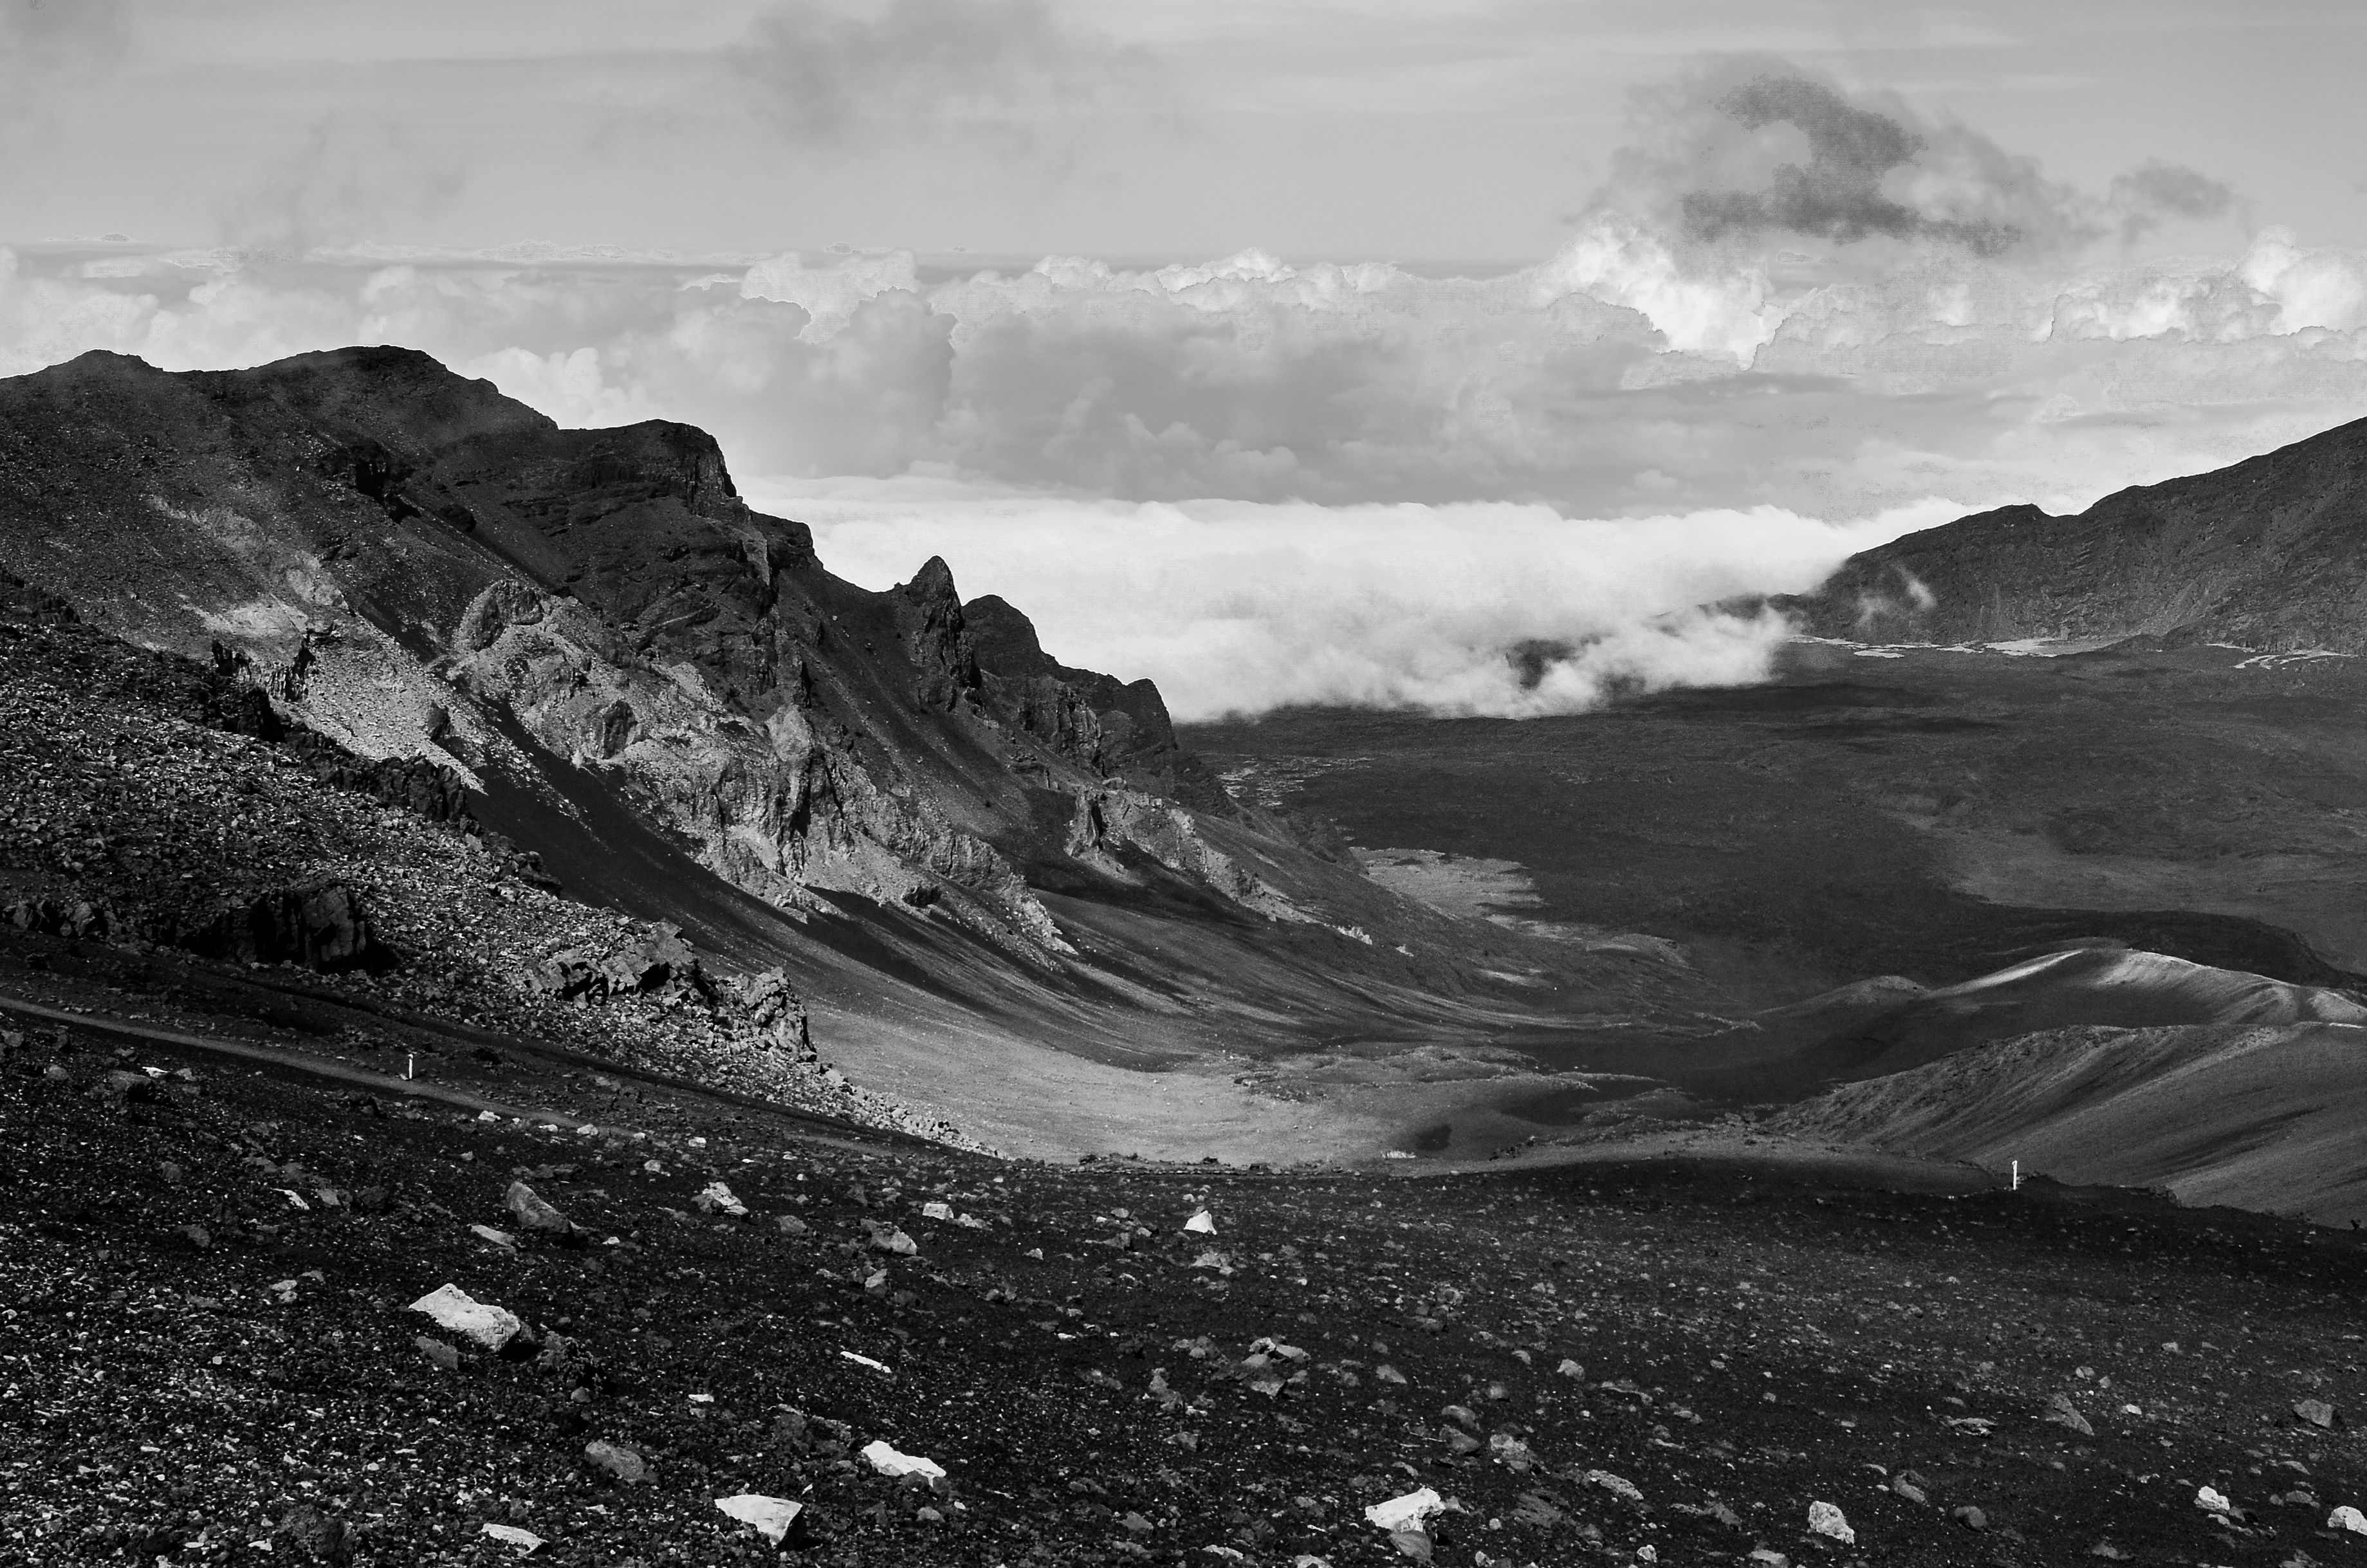
landscape, nature, rock, horizon, mountain, snow, cloud, black and white, photography, hill, mountain range, volcano, hawaii, black, monochrome, summit, maui, monochrome photography, mount haleakala, geographical feature, atmospheric phenomenon, mountainous landforms